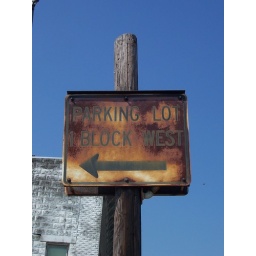
A rusty Parking Lot sign in Sherwood, Ohio.